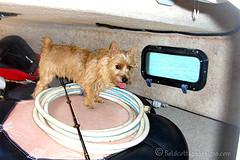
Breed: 203-n000016-Norwich_terrier